Joseph Merrick (missionary)

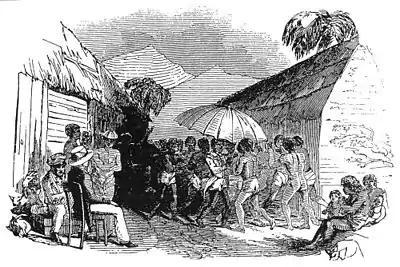
Joseph Merrick at an Isubu funeral in Bimbia, 1845

Joseph Merrick (August 1808 – 22 October 1849) was a Jamaican Baptist missionary who, assisted by Joseph Jackson Fuller, established the first successful mission on the Cameroon coast of Africa.